Joseph Stalin

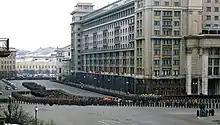
Stalin's funeral procession on Okhotny Ryad

In June 1941, Germany invaded the Soviet Union, initiating the war on the Eastern Front. Despite intelligence agencies repeatedly warning him of Germany's intentions, Stalin was taken by surprise. He formed a State Defence Committee, which he headed as Supreme Commander, as well as a military Supreme Command (Stavka), with Georgy Zhukov as its chief of staff. The German tactic of "blitzkrieg" was initially highly effective; the Soviet air force in the western borderlands was destroyed within two days. The German Wehrmacht pushed deep into Soviet territory; soon, Ukraine, Byelorussia, and the Baltic states were under German occupation, and Leningrad was under siege; and Soviet refugees were flooding into Moscow and surrounding cities. By July, Germany's Luftwaffe was bombing Moscow, and by October the Wehrmacht was amassing for a full assault on the capital. Plans were made for the Soviet government to evacuate to Kuibyshev, although Stalin decided to remain in Moscow, believing his flight would damage troop morale. The German advance on Moscow was halted after two months of battle in increasingly harsh weather conditions.